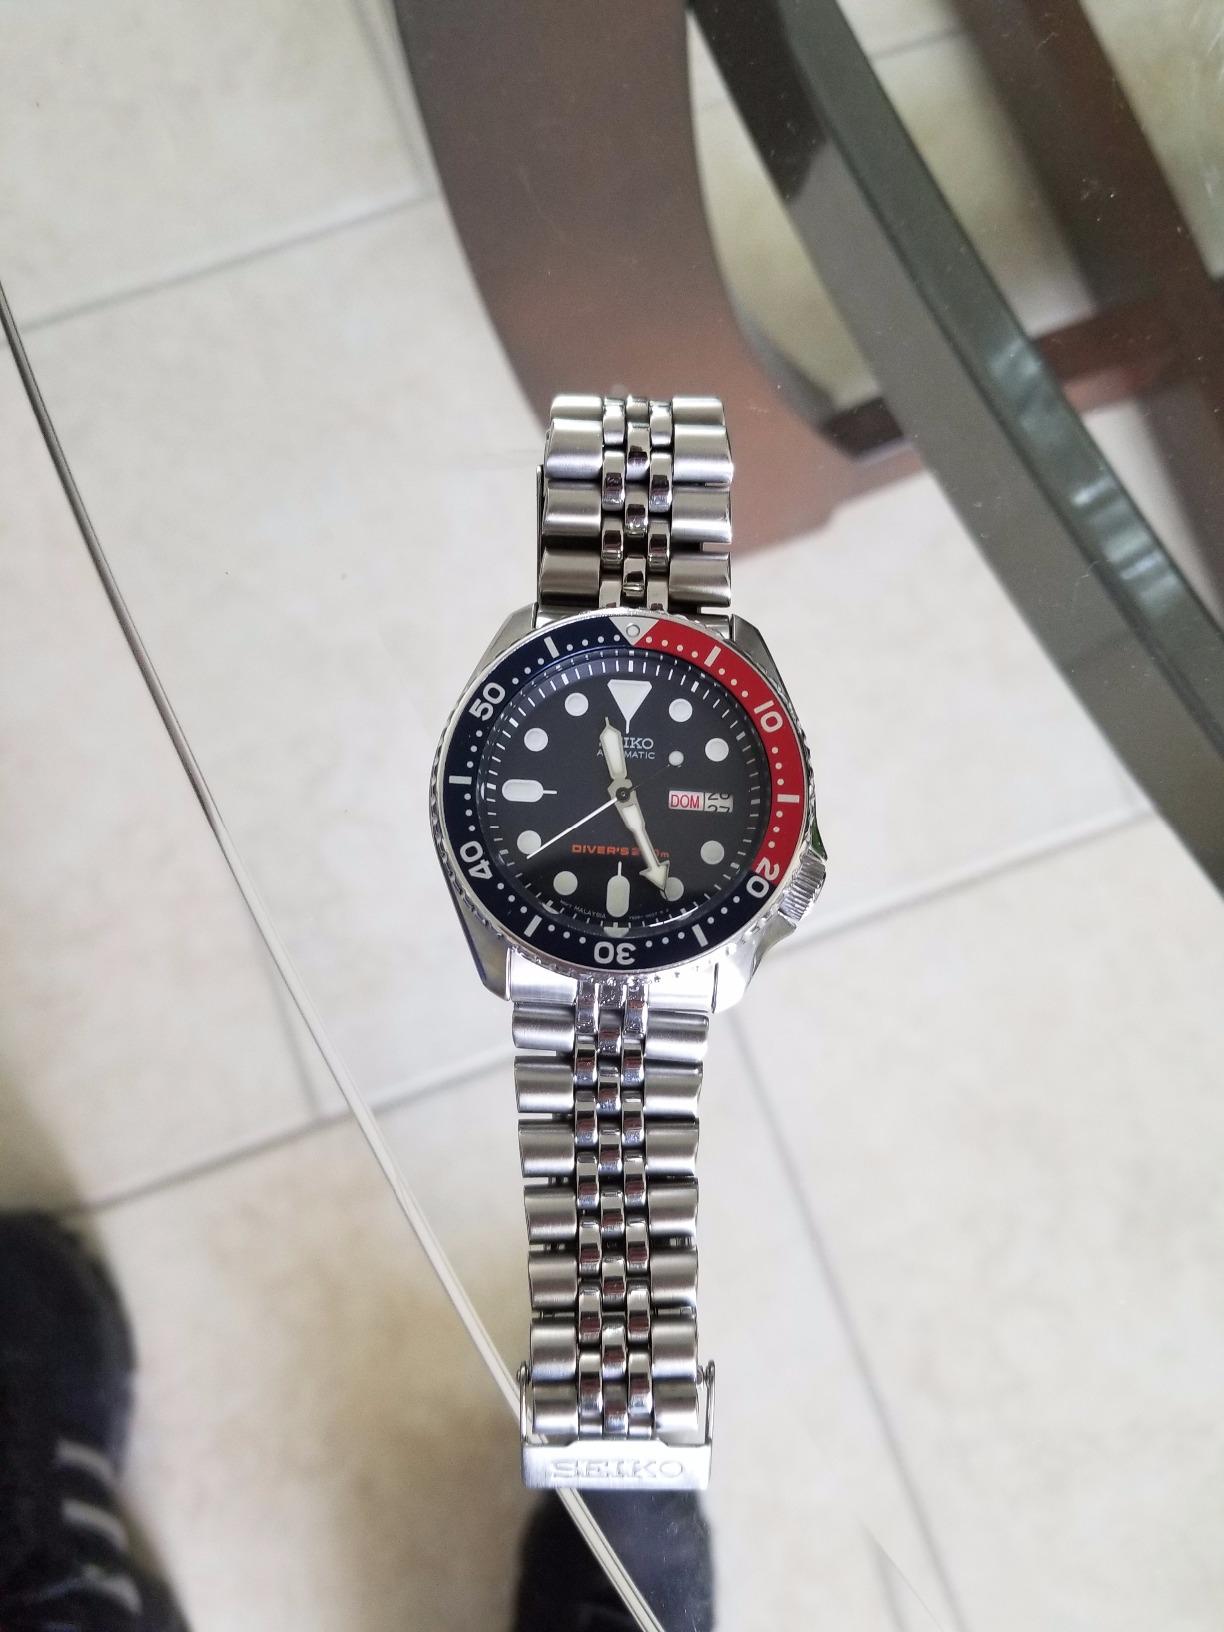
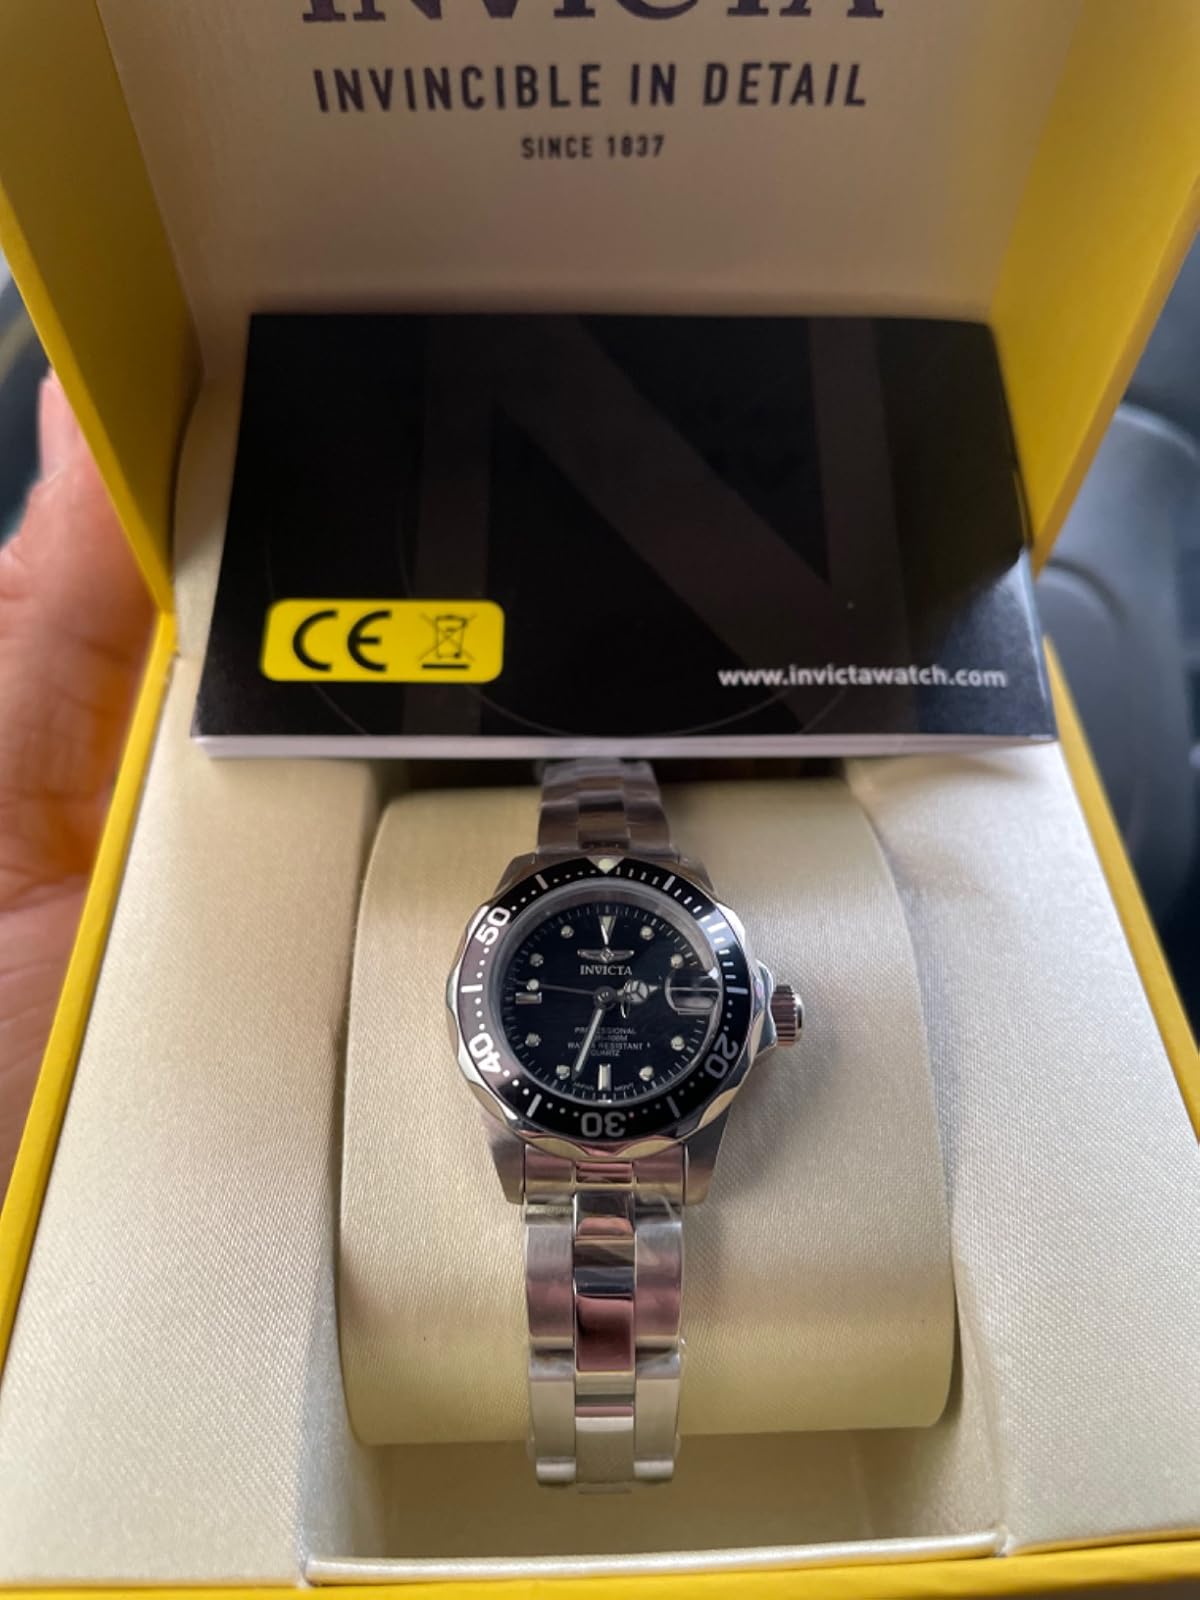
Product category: accessories_watch
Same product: no